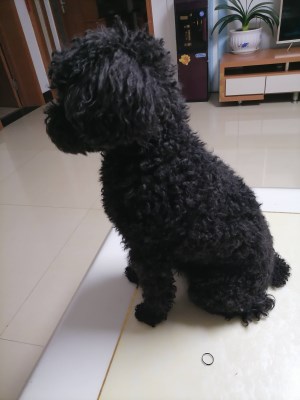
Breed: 7449-n000128-teddy